Daihatsu Rocky (F300)

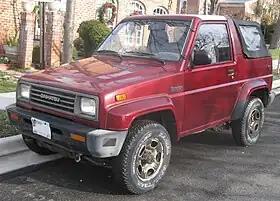

The F300 series is a mini SUV that was manufactured by the Japanese automaker Daihatsu between 1989 and 2002. It was gradually replaced by the introduction of the Terios in 1997.